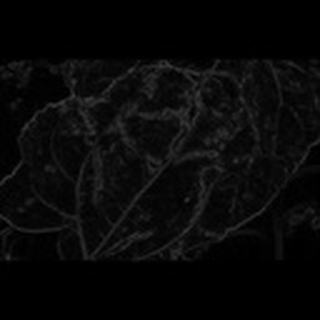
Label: cotton_bacterial_blight